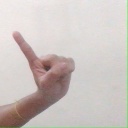
अक्षर: ए